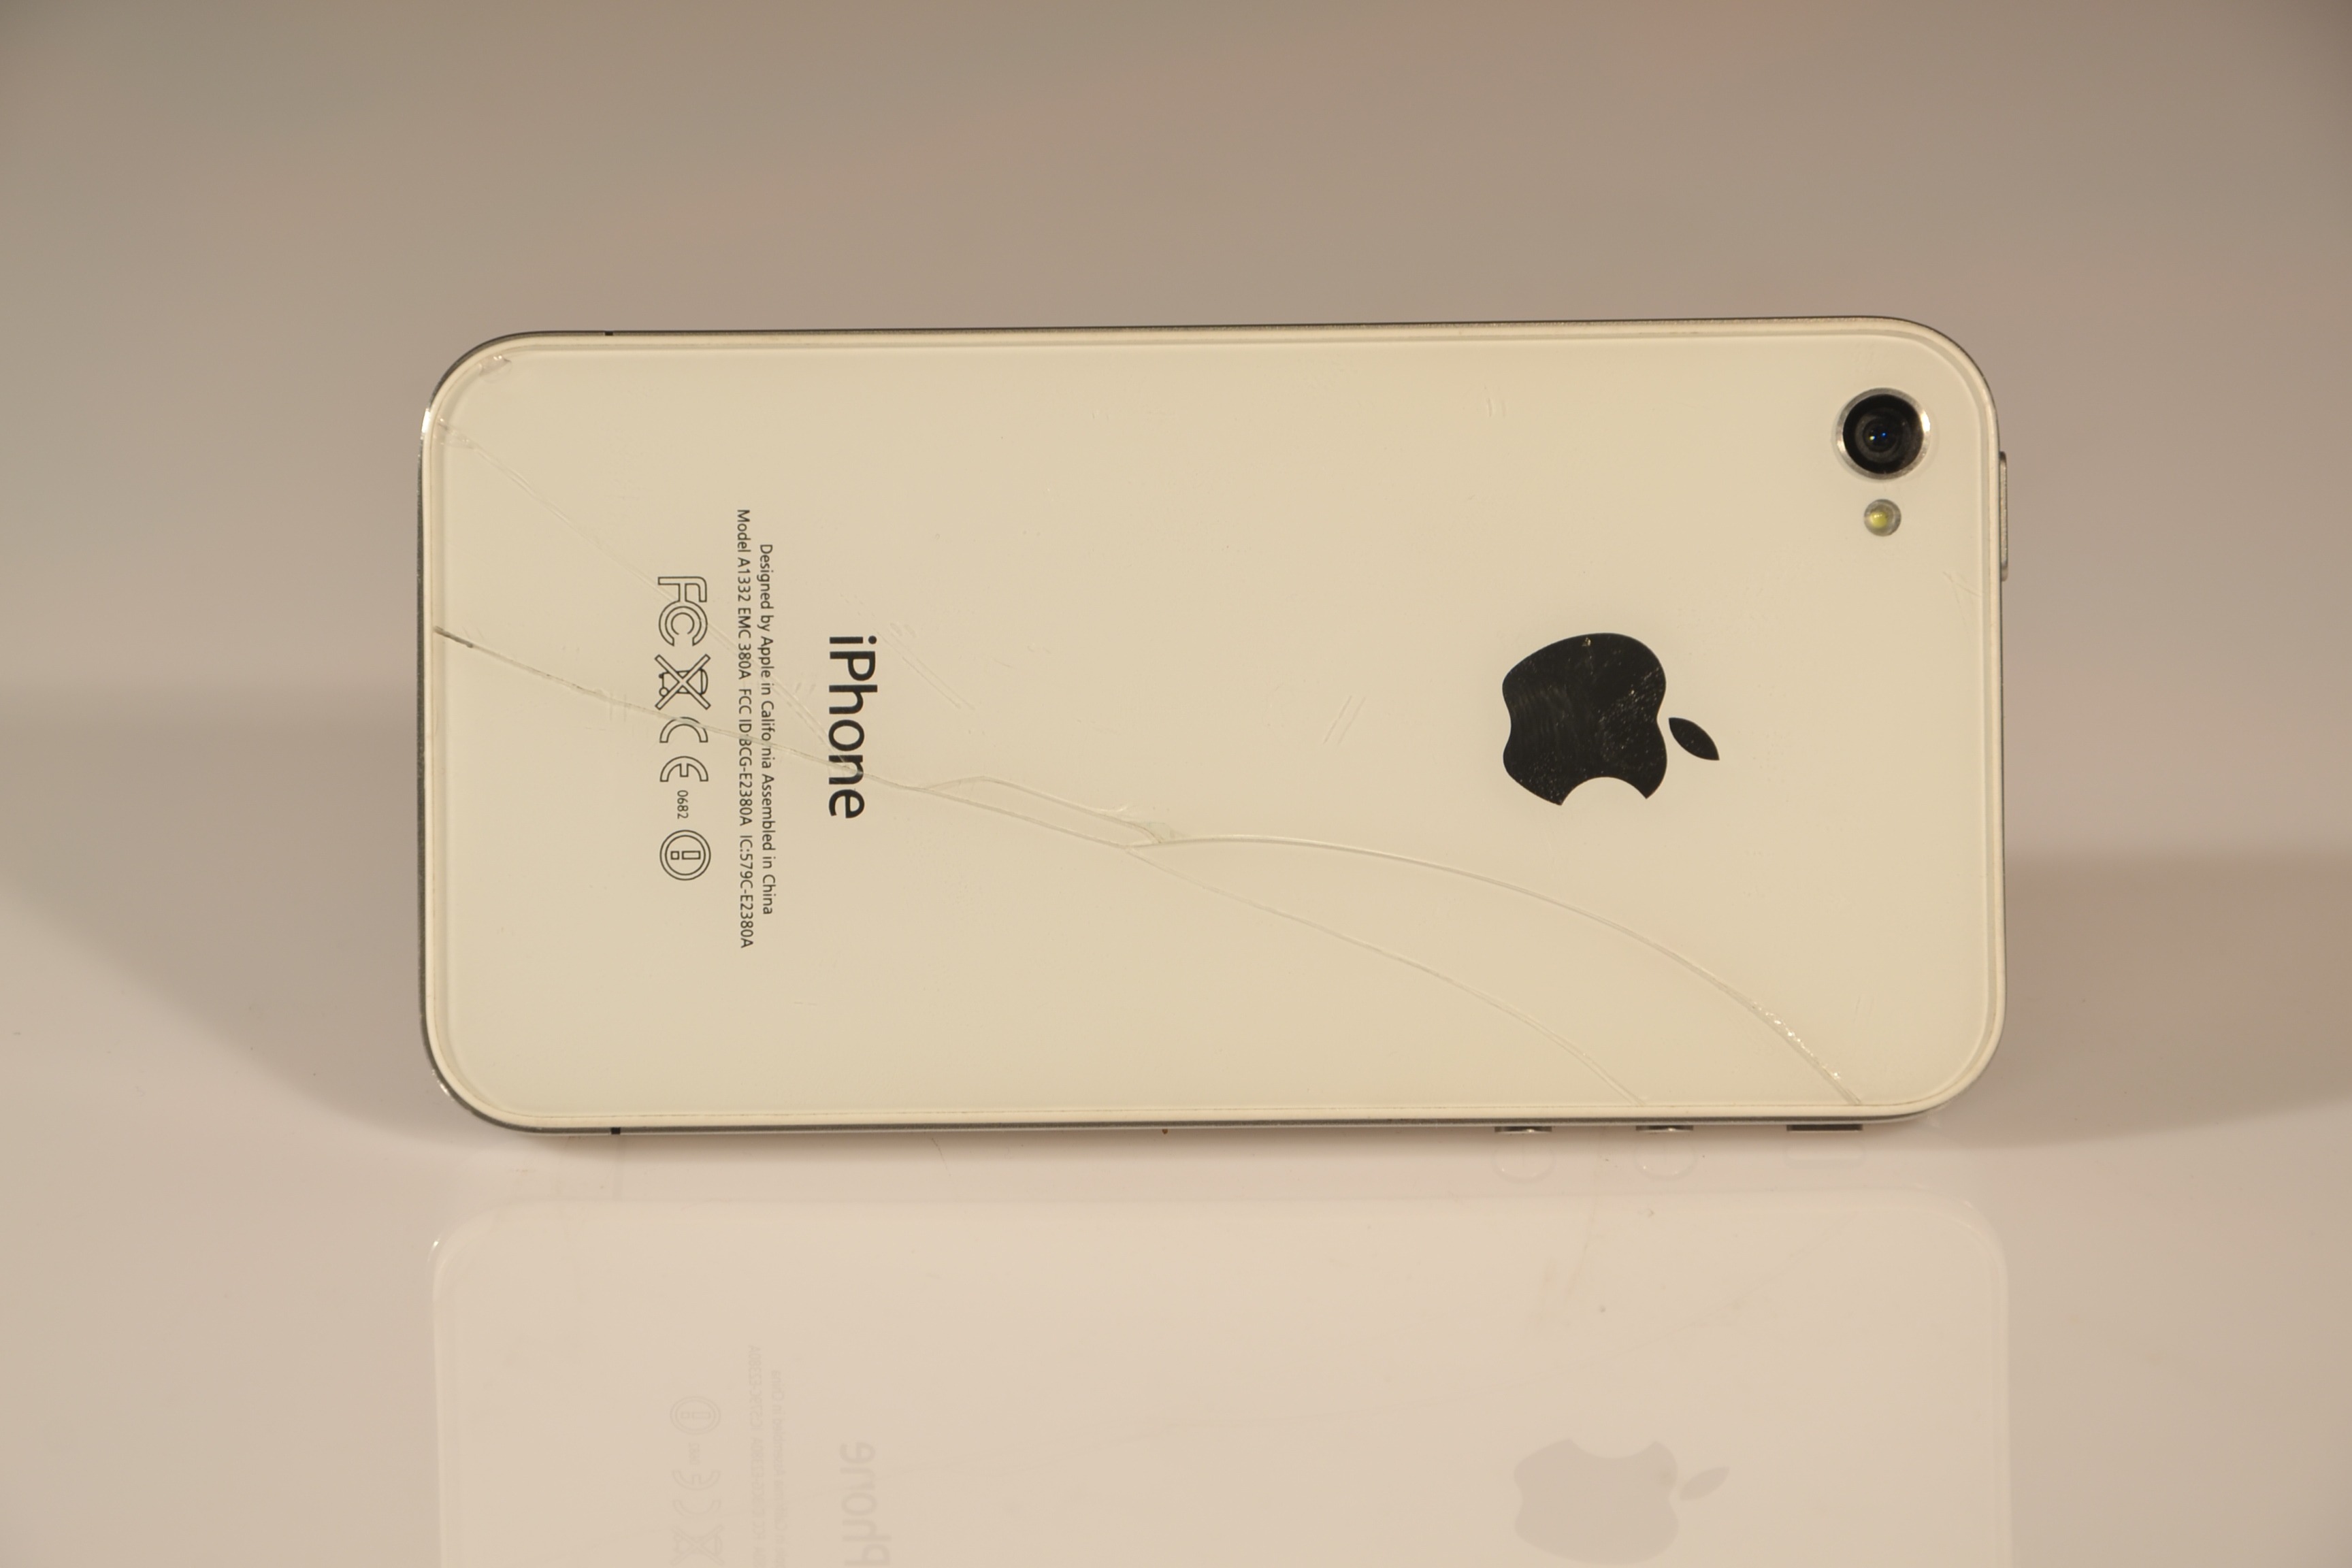
iphone, smartphone, technology, white, phone, gadget, crack, mobile phone, label, electronics, damaged, fast, damage, cell, cellular phone, iphone 4